Basra

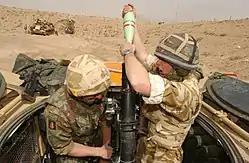
British soldiers engage Iraqi Army positions with their 81mm Mortars south of Basra, 26 March 2003.

The population of Basra was 101,535 in 1947, and reached 219,167 in 1957. The University of Basrah was founded in 1964. By 1977, the population had risen to a peak population of some 1.5 million. The population declined during the Iran–Iraq War, being under 900,000 in the late 1980s, possibly reaching a low point of just over 400,000 during the worst of the war. The city was repeatedly shelled by Iran and was the site of many fierce battles, such as Operation Ramadan (1982) and the Siege of Basra (1987).